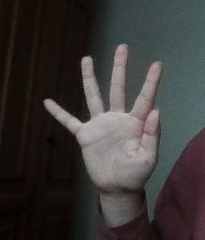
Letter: sheen